Deathstalker Destiny

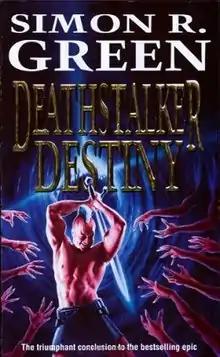
Cover of the 1999 first edition UK paperback release of "Deathstalker Destiny"

Deathstalker Destiny is a science fiction novel by British author Simon R Green.